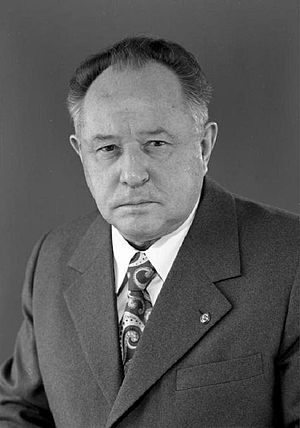
Erich Mielke
Erich Fritz Emil Mielke var en drabsdømt tysk kommunist og minister for Ministerium für Staatssicherheit i DDR fra 1957 til DDR's sammenbrud i 1989. Efter Murens fald blev han i oktober 1993 dømt for mordet på to politimænd begået i 1931.